Komorní Hrádek

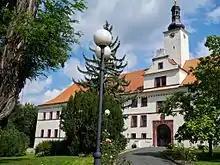
Western facade of the Chateau Komorní Hrádek

The castle had a fake entrance wing and several courtyards. The castle had a small square tower. A moat protected the entire castle. The castle contains the remains of two ruined buildings. The fort was strengthened by a massive gable wall with a preserved artillery cell. A battery tower probably stood in the southeast corner. The chateau has the remains of a two-storey older building from the second half of the 16th century. There is a rococo chapel of the Holy Trinity.